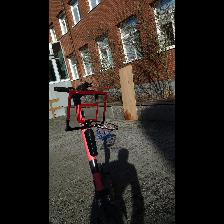
Label: NonHuman